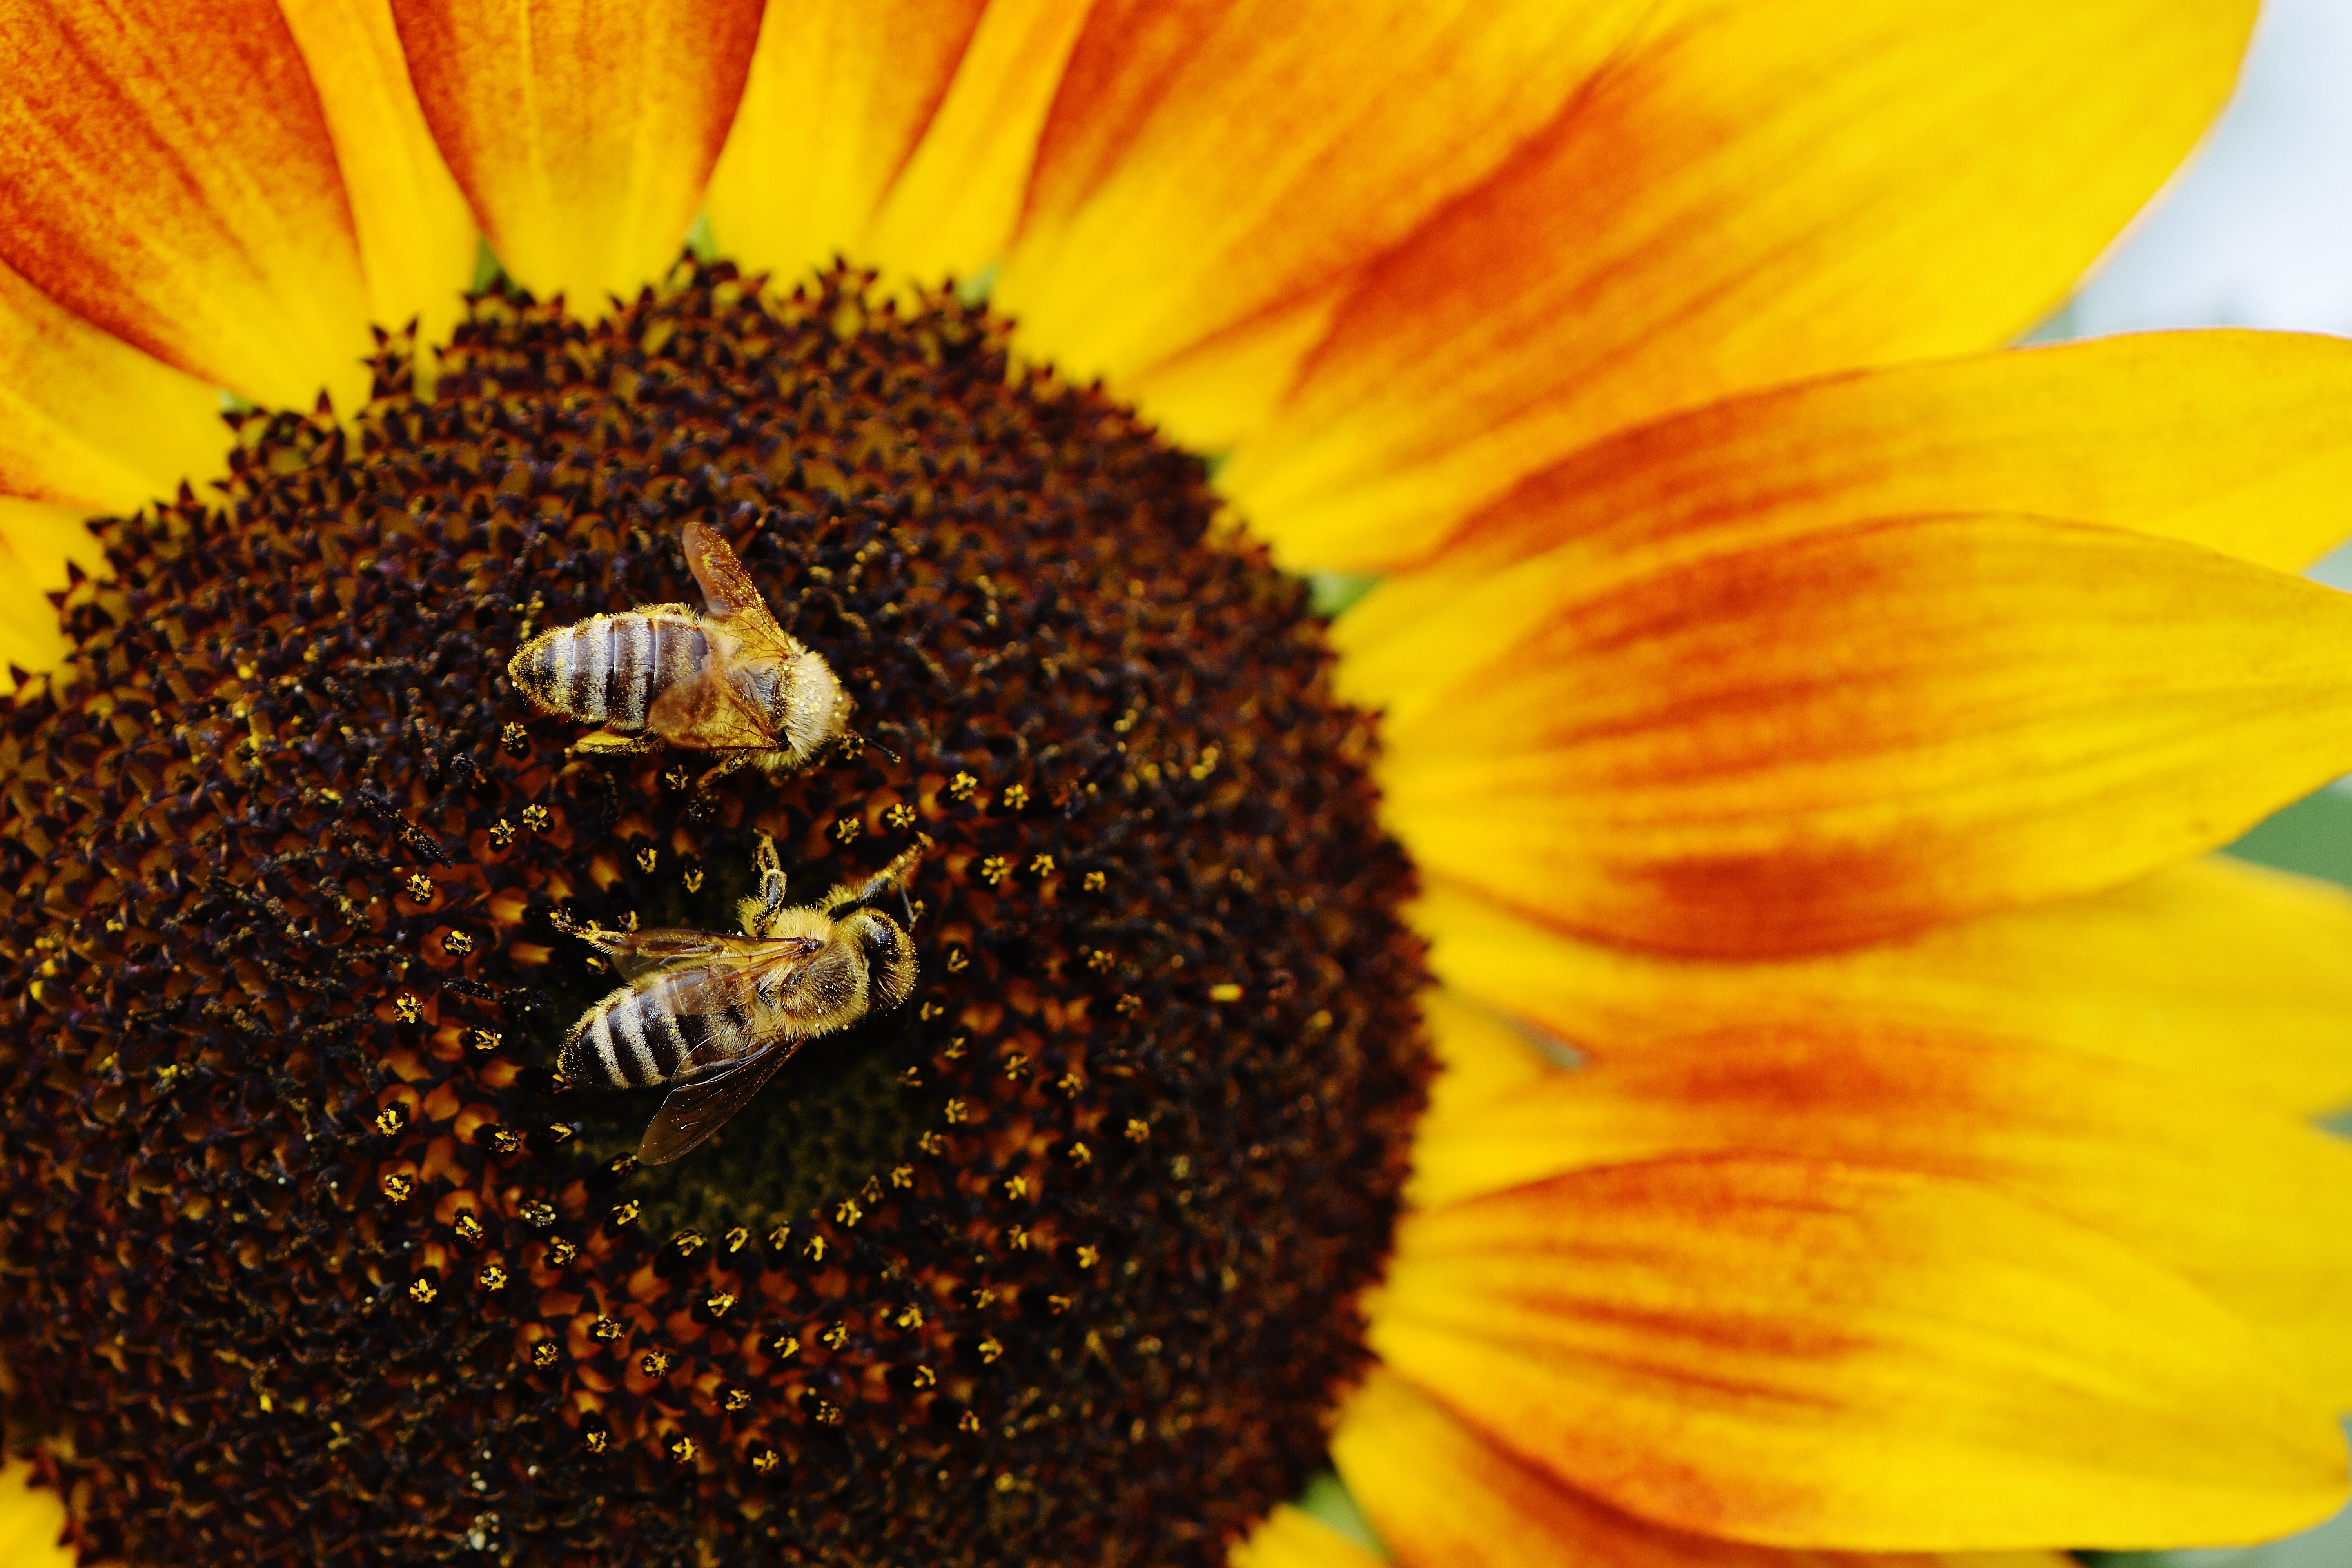
nature, blossom, plant, sun, photography, flower, petal, bloom, summer, pollen, pollination, produce, insect, macro, yellow, garden, close, flora, sunflower, close up, seeds, sunny, bee, helianthus, sun flower, bees, macro photography, flowering plant, honey bee, daisy family, helianthus annuus, sunflower seed, plant stem, land plant, membrane winged insect